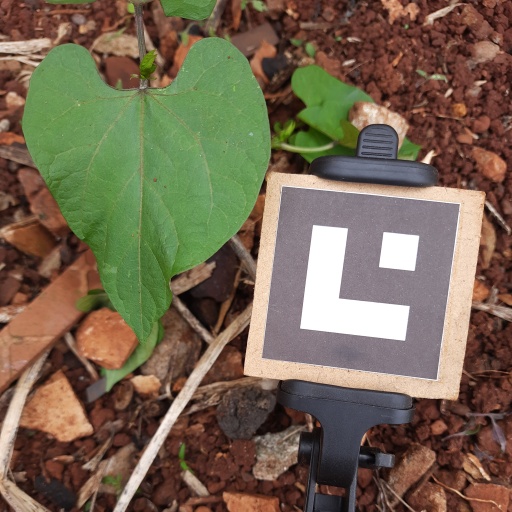
Observations: wavy surface, no eating holes, with soild dust, under shade